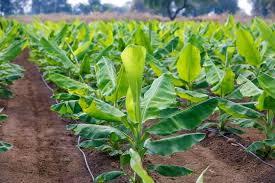
Hili ni shamba kubwa sana la ndizi. Ndizi hizi zimepandwa kwenye laini huku katikati kuna njia. Pia ndizi hizi bado hazijakomaa na ndio zinaendelea kukua.